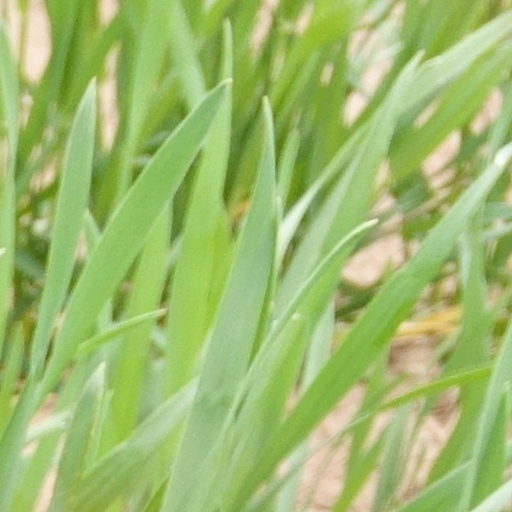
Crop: wheat